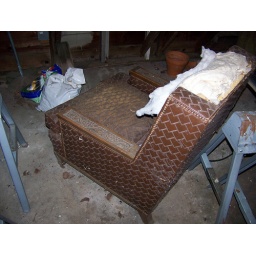
Old wooden chair in garage 4